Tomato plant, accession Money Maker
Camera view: horizontal (90 deg, fisheye); turntable rotation: 240 degrees
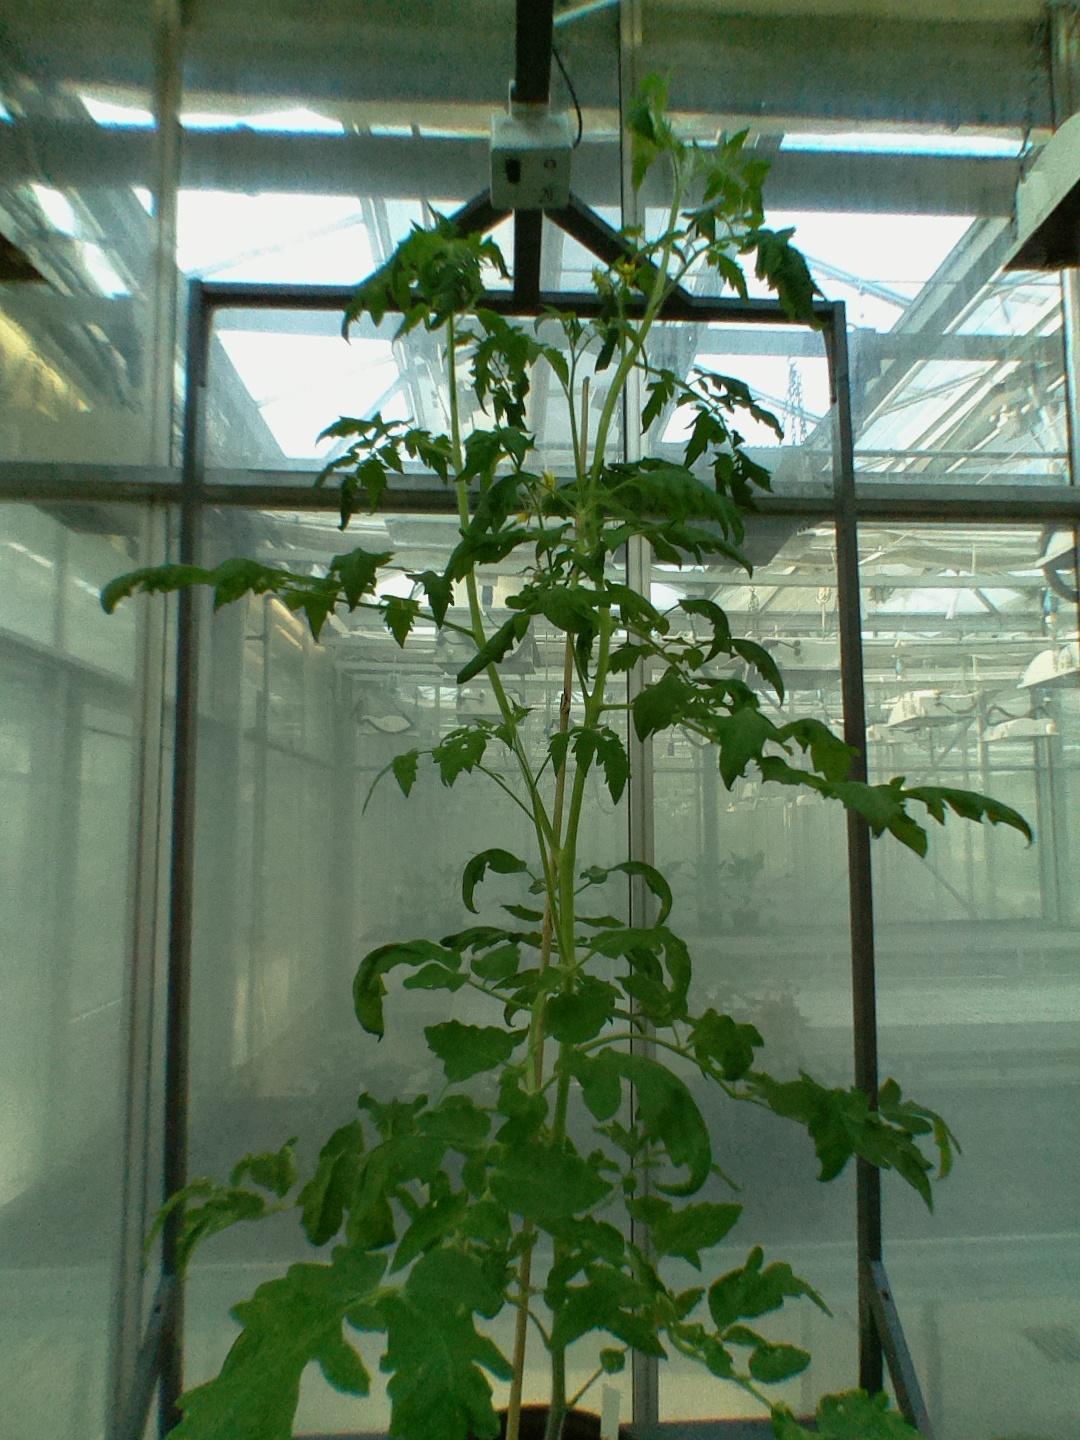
BBCH growth stage 70: Fruits at the main stem or branches visibles